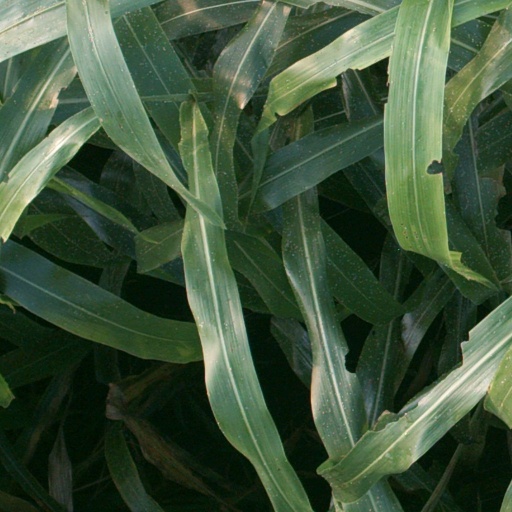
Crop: sorghum